Buffon (crater)

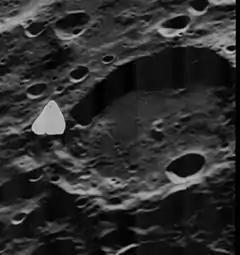
Oblique Lunar Orbiter 5 image of most of Buffon (white triangle is blemish on original)

Buffon is a lunar impact crater that is located on the southern hemisphere on the far side of the Moon. It lies a crater diameter south of the large walled plain Chebyshev. To the northeast is the crater Langmuir and to the southwest is Leavitt. Buffon lies nearly at the midpoint between these formations.